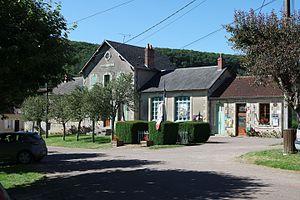
Le monument aux morts de Nannay, pavoisé, le dimanche 17 juillet 2016. Le drapeau au sommet du monument est noué avec une cravate noire pour marquer le deuil de l'attentat du 14 juillet 2016 à Nice. En arrière plan la mairie de Nannay, Nièvre, France.
Nannay est une commune française située dans le département de la Nièvre, en région Bourgogne-Franche-Comté.